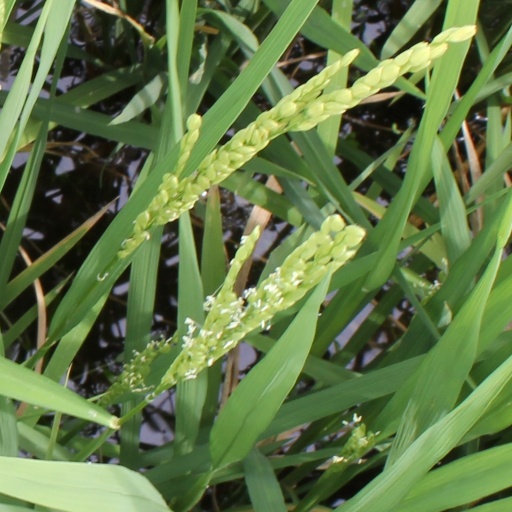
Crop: rice